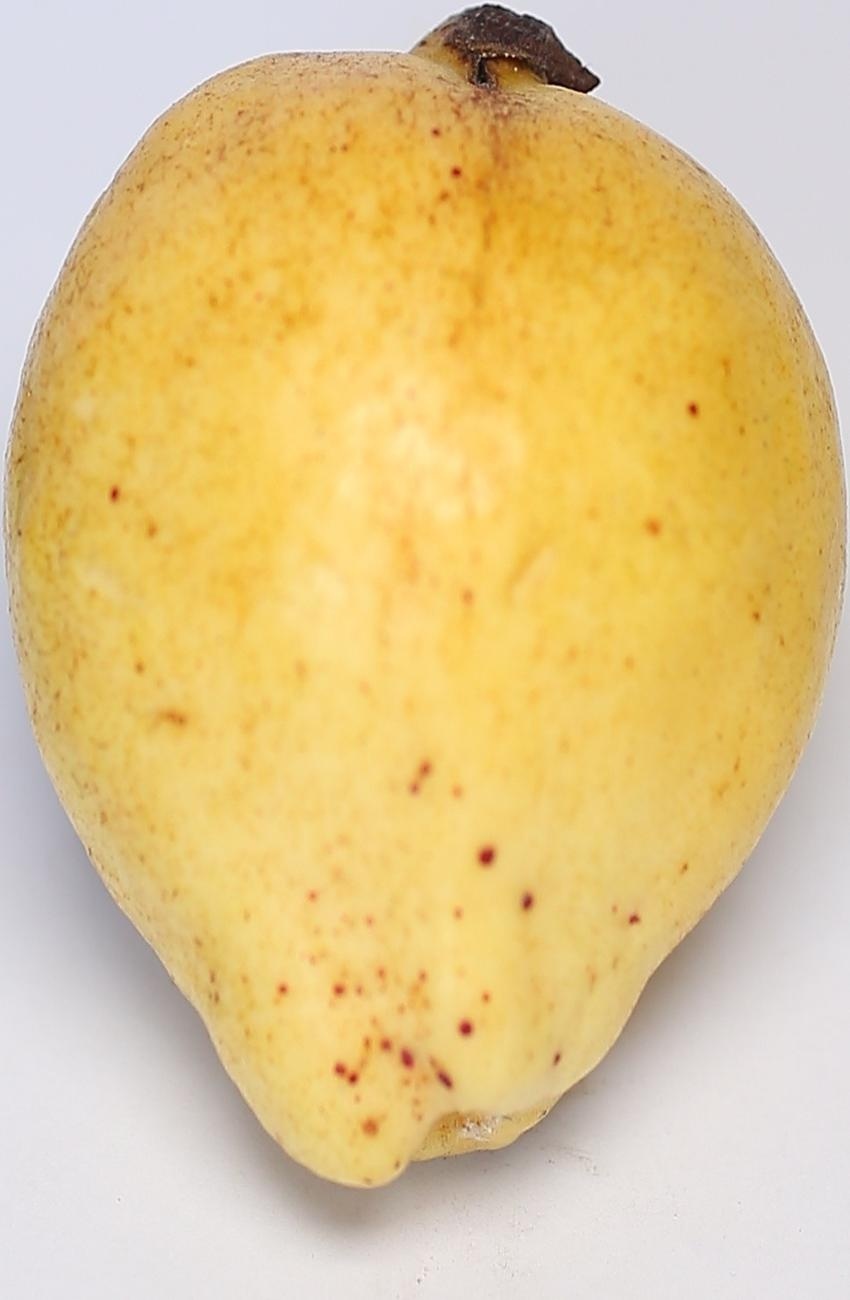
Maturity: ripe
Variety: riyali